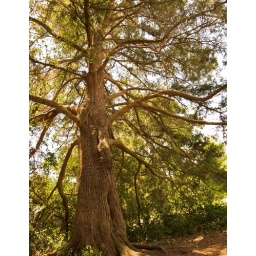
I grabbed a broken branch off the ground under this tree and took a whiff of the aroma... love that